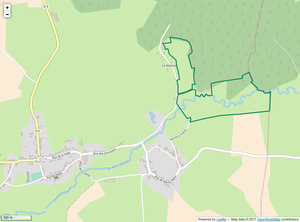
Périmètre de la RNR des prairies humides de la ferme du moulin Fontaine.
La réserve naturelle régionale des prairies humides de la ferme du Moulin Fontaine est une réserve naturelle régionale située en région Hauts-de-France. Classée en 2014, elle occupe une surface de 38,06 hectares.